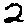
Label: 2